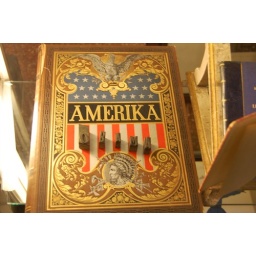
They love him in Genova that's for sure! I took this through the window of a antique book store.